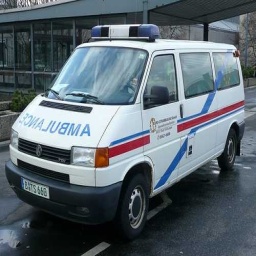
Label: ambulance